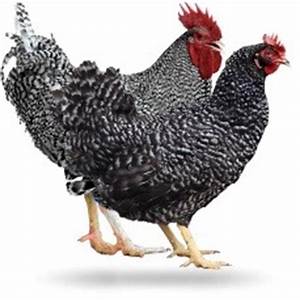
Label: gallina